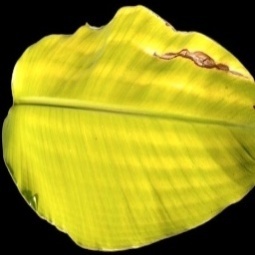
Label: Iron